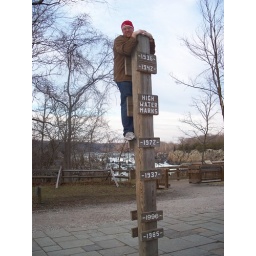
High water marker. The sidewalk it's planted in is probably 30 ft above where the water was that day.